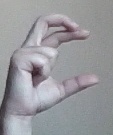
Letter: thal